Inverness Trunk Road Link

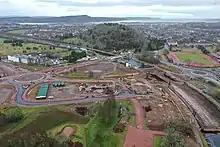
The West Section under construction in 2020

Plans are in place to construct a southern bypass that would link the A9, A82 and A96 together involving crossings of the Caledonian Canal and the River Ness in the Torvean area, southwest of the city. The bypass, known as the Inverness Trunk Road Link (TRL), is aimed at resolving Inverness’s transport problems and has been split into two separate projects, the east and west sections. Also proposed is the upgrade of the existing B8082 Southern Distributor Road to dual 2-lane carriageway or single 4-lane carriageway, that will connect the two sections together.